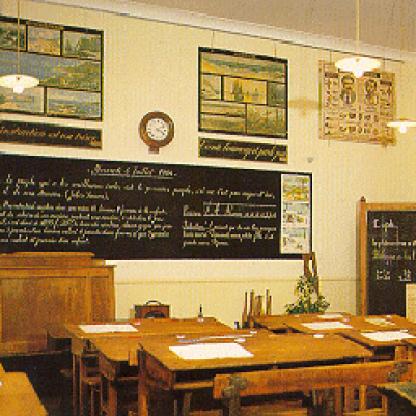
Scene: Indoor